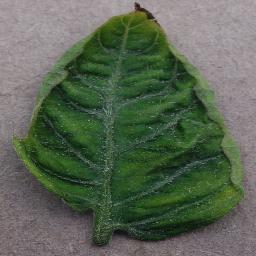
Label: Tomato___Tomato_Yellow_Leaf_Curl_Virus